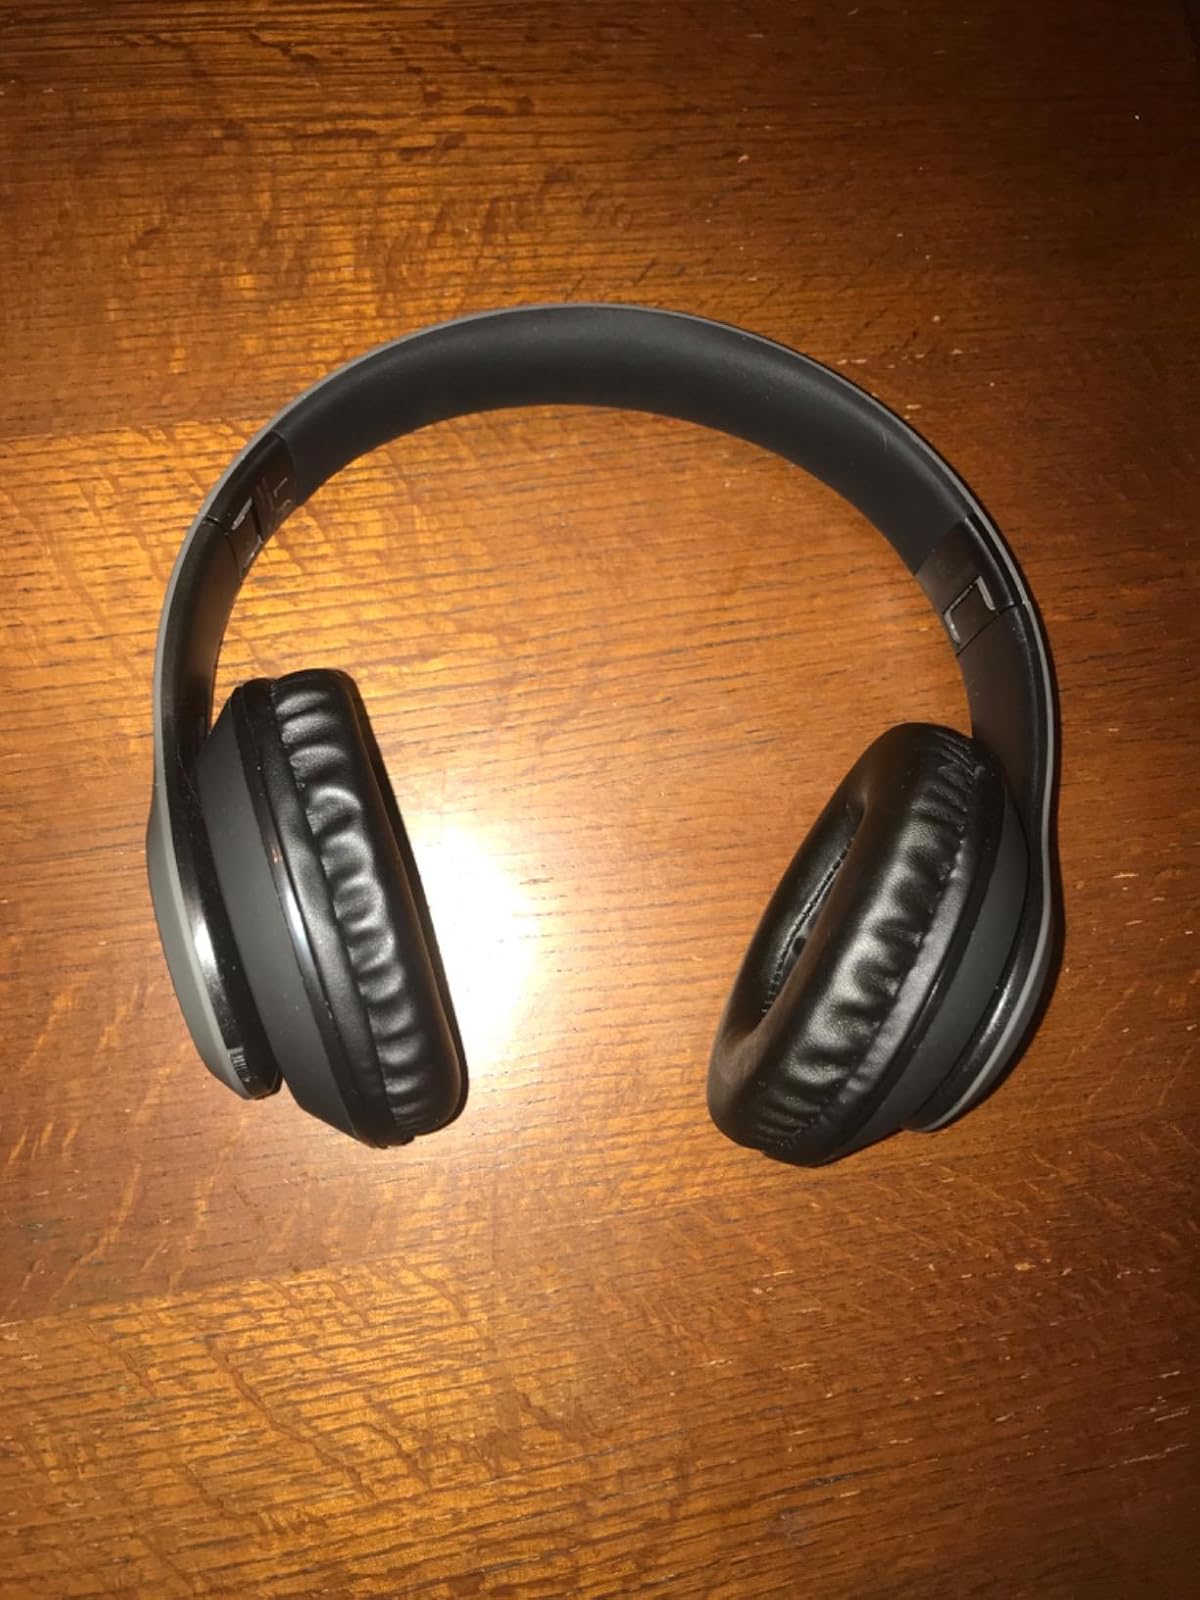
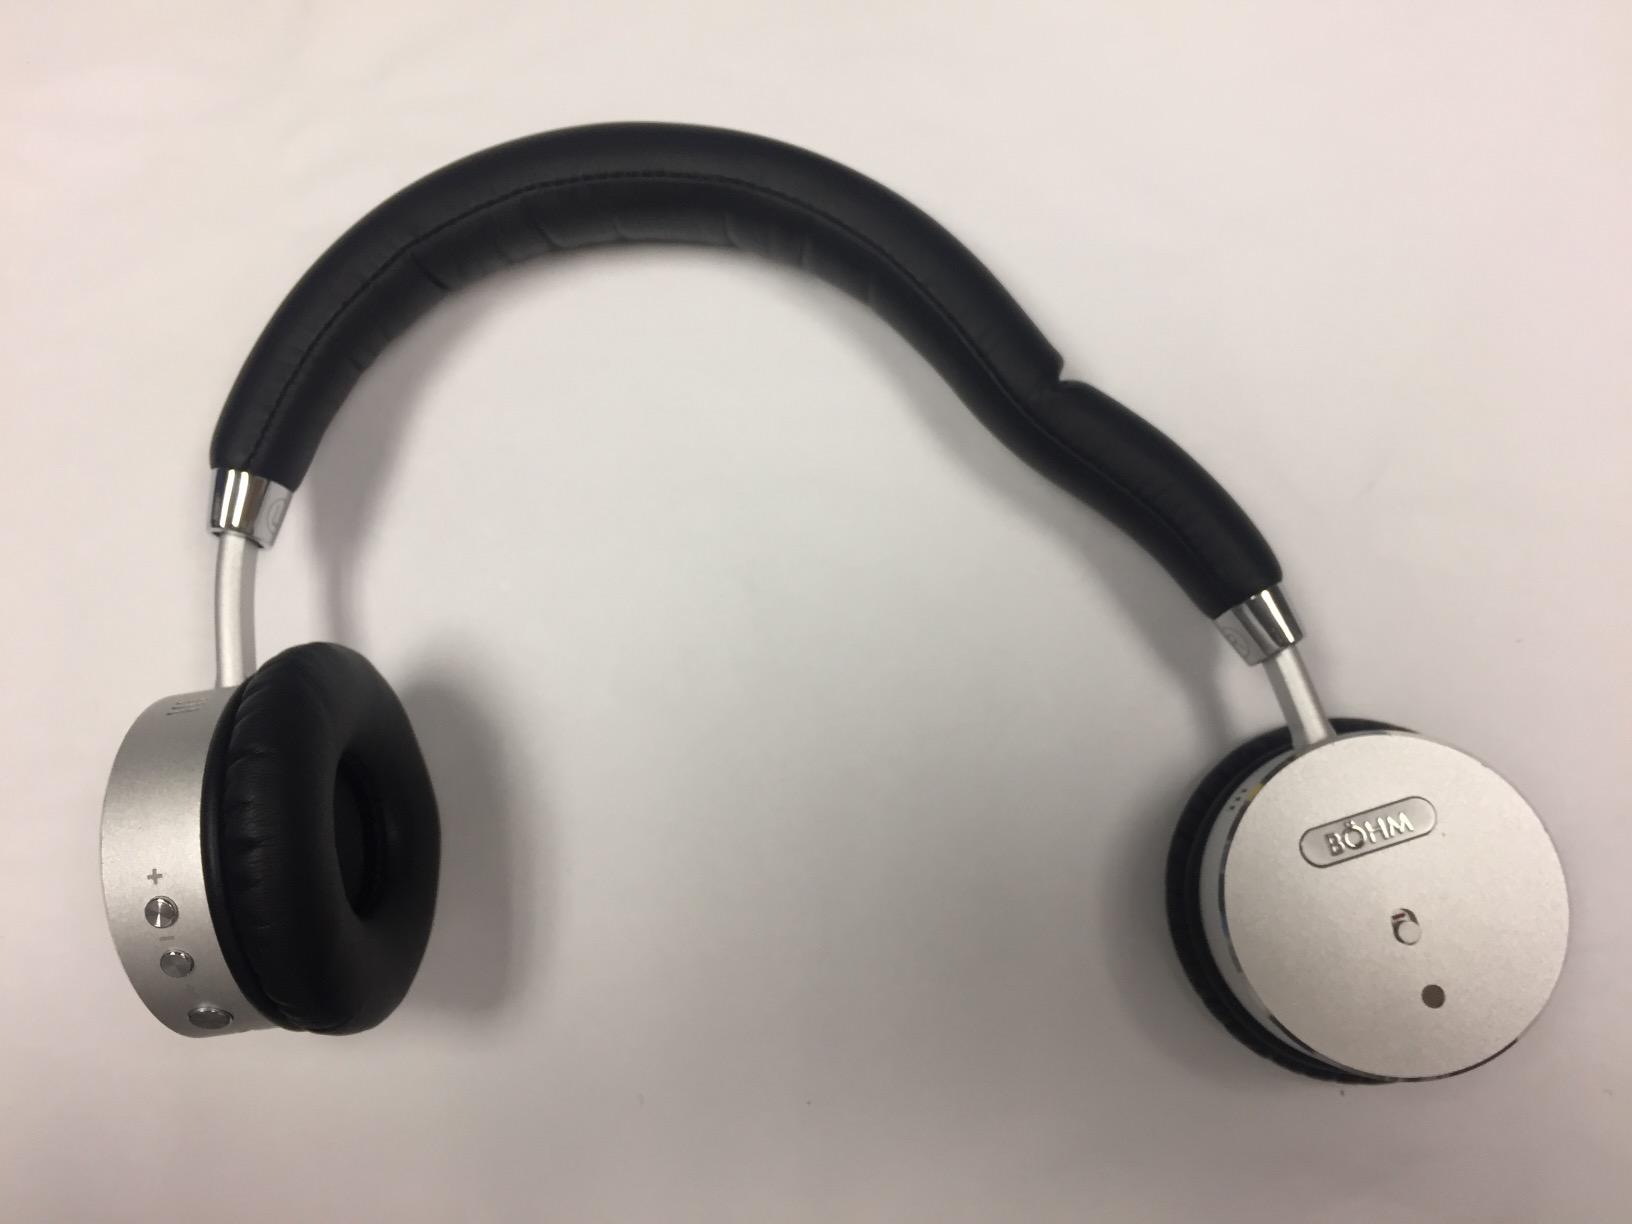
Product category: headphones
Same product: no